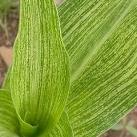
Crop: Maize
Condition: stripe-d